Upsala College

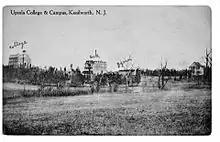
In its early years, Upsala College was invited to build its campus in Kenilworth, New Jersey (seen here, circa 1906) where it operated for 25 years before moving to East Orange in 1924.

Upsala College was founded at the 1893 annual meeting of the Swedish Evangelical Lutheran Augustana Synod in North America, known as the Augustana Synod—a Lutheran church body with roots in the Swedish immigrant community. The Augustana Synod placed emphasis on mission, ecumenism, and social service. Meeting at Augustana College in Rock Island, Illinois, the polity decided to open the college in Brooklyn, New York, in October 1893. The Synod chose a young minister, the Rev. Lars Herman Beck (1859–1935), as the college's first president. Beck, a Swedish immigrant to the United States, had received his Ph.D. from Yale University in the previous year and turned down a teaching position at Yale to assume the post at Upsala.